Netherlands in the Junior Eurovision Song Contest 2013

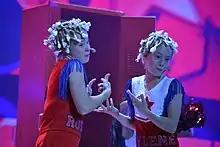
Mylène and Rosanne at Junior Eurovision Song Contest 2013, Kyiv

During the running order draw, which took place on 25 November 2013 in Kyiv, Ukraine, The Netherlands were drawn to perform tenth, following Georgia and preceding Malta.